Sven Lidman (writer)

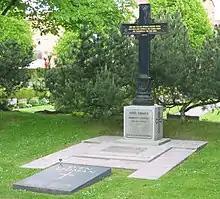
The Lidman family grave in Linköping, Sweden. Standing cross: the priest. Front black stone: the writer

Carl Hindrik Sven Rudolphsson Lidman (June 30, 1882 – February 14, 1960)—military officer, poet, writer, and preacher, grandson of the priest Sven Lidman—was born in Karlskrona, became a sublieutenant in the Swedish royal army reserve in 1903, and studied law at Uppsala University. He then began a promising career as a celebrated poet with "Pasiphaë" (1904), "Primavera" (1905), "Källorna" (1906), and "Elden och altaret" (1907). He also wrote the dramas "Imperia" (1907) and "Härskare" (1908), before starting to write novels: "Stensborg" (1910), "Thure Gabriel Silfverstååhl" (1910), "Carl Silfverstååhls upplevelser" (2nd edition, 1912), "Köpmän och krigare" (3rd edition, 1911), "Tvedräktens barn" (1913), and "Det levande fäderneshuset" (1916). In 1917 he went through a religious revival, which came out in his novels "Huset med de gamla fröknarna" (5th edition, 1919), "Såsom genom eld" (5th edition, 1920), "Bryggan håller" (1923), and "Personlig frälsning" (1924). In 1921 he joined the fast-growing Swedish Pentecostal movement, became the editor of its magazine "Evangelii Härold", and was considered the movement's second-leading person next to founder Lewi Pethrus.